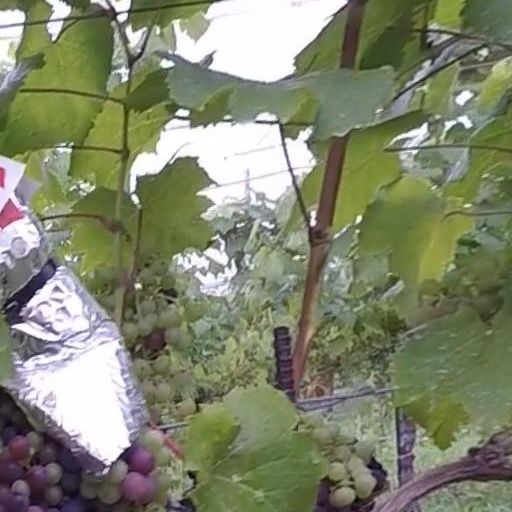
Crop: grape